Georgia State Route 128

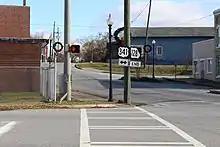
Northern terminus in Roberta

SR 128 begins at an intersection with SR 26/SR 49/SR 49 Truck, southwest of Oglethorpe, in Macon County. SR 49/SR 128 head concurrently to the northeast, intersecting SR 128 Bypass, past Oglethorpe Cemetery, and to an intersection with SR 90. At this intersection, SR 49 north turns onto SR 90 east (Chatham Street), while SR 90 west/SR 128 north turn northwest. Just prior to leaving town is a second intersection with SR 128 Bypass. A little ways north of town, the two highways split, and SR 128 passes through part of Whitewater State Park. The road passes through rural areas of the county, and has a short concurrency with SR 127. Then, it crosses into Taylor County, and passes through Reynolds. In town is an intersection with SR 96/SR 540 (Marion Street). Just before leaving the county, it meets the eastern terminus of SR 137. Shortly to the northeast is the Benjamin Hawkins Bridge over the Flint River, which marks the Taylor–Crawford county line. SR 128 heads northeast into Roberta, where it meets its northern terminus, an intersection with US 341/SR 7 (South Dugger Avenue).